Works of Demosthenes

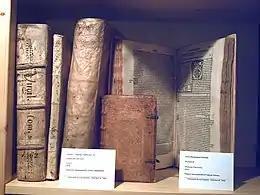
The Logoi, the famous speeches by Demosthenes, in a 1570 edition, in Greek surrounded by Greek commentary, amongst other works of the period.

Demosthenes (Greek: ; 384–322 BC) was a prominent Greek statesman and orator of ancient Athens. His orations constitute the last significant expression of Athenian intellectual prowess and provide a thorough insight into the politics and culture of ancient Greece. The "Alexandrian Canon" compiled by Aristophanes of Byzantium and Aristarchus of Samothrace recognized Demosthenes as one of the ten greatest Attic orators and logographers. Cicero acclaimed him as "the perfect orator" and the one who "has pre-eminence over all others" ("inter omnes unus excellat"), while Quintilian extolled him as "lex orandi" ("the standard of oratory").